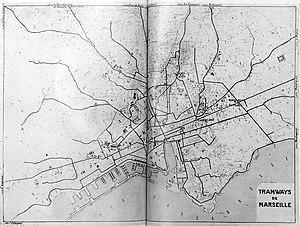
Plan du réseau de tramway de Marseille en 1928
L'ancien tramway de Marseille a circulé dans l'agglomération marseillaise entre 1876 et 2004, faisant de celle-ci l'une des trois seules agglomérations françaises à avoir possédé un réseau de tramways sans interruption durant tout le XXᵉ siècle.